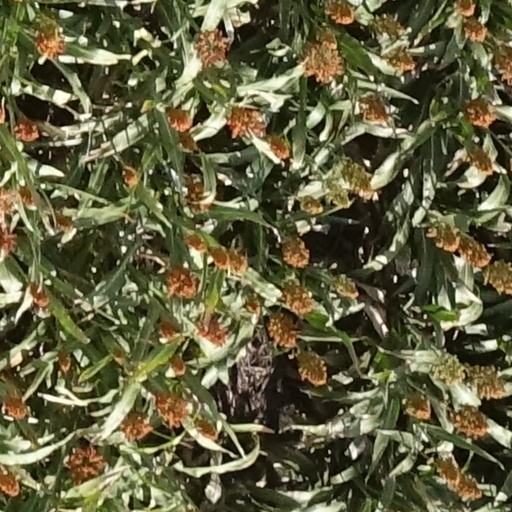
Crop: sorghum